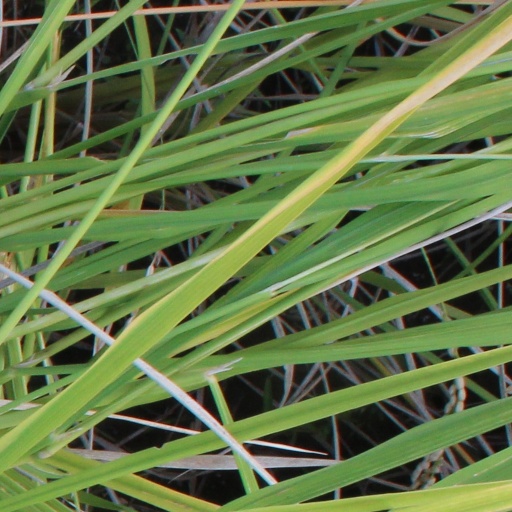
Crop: rice